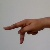
The image shows a hand gesture representing the letter 'P' in Indian Sign Language.